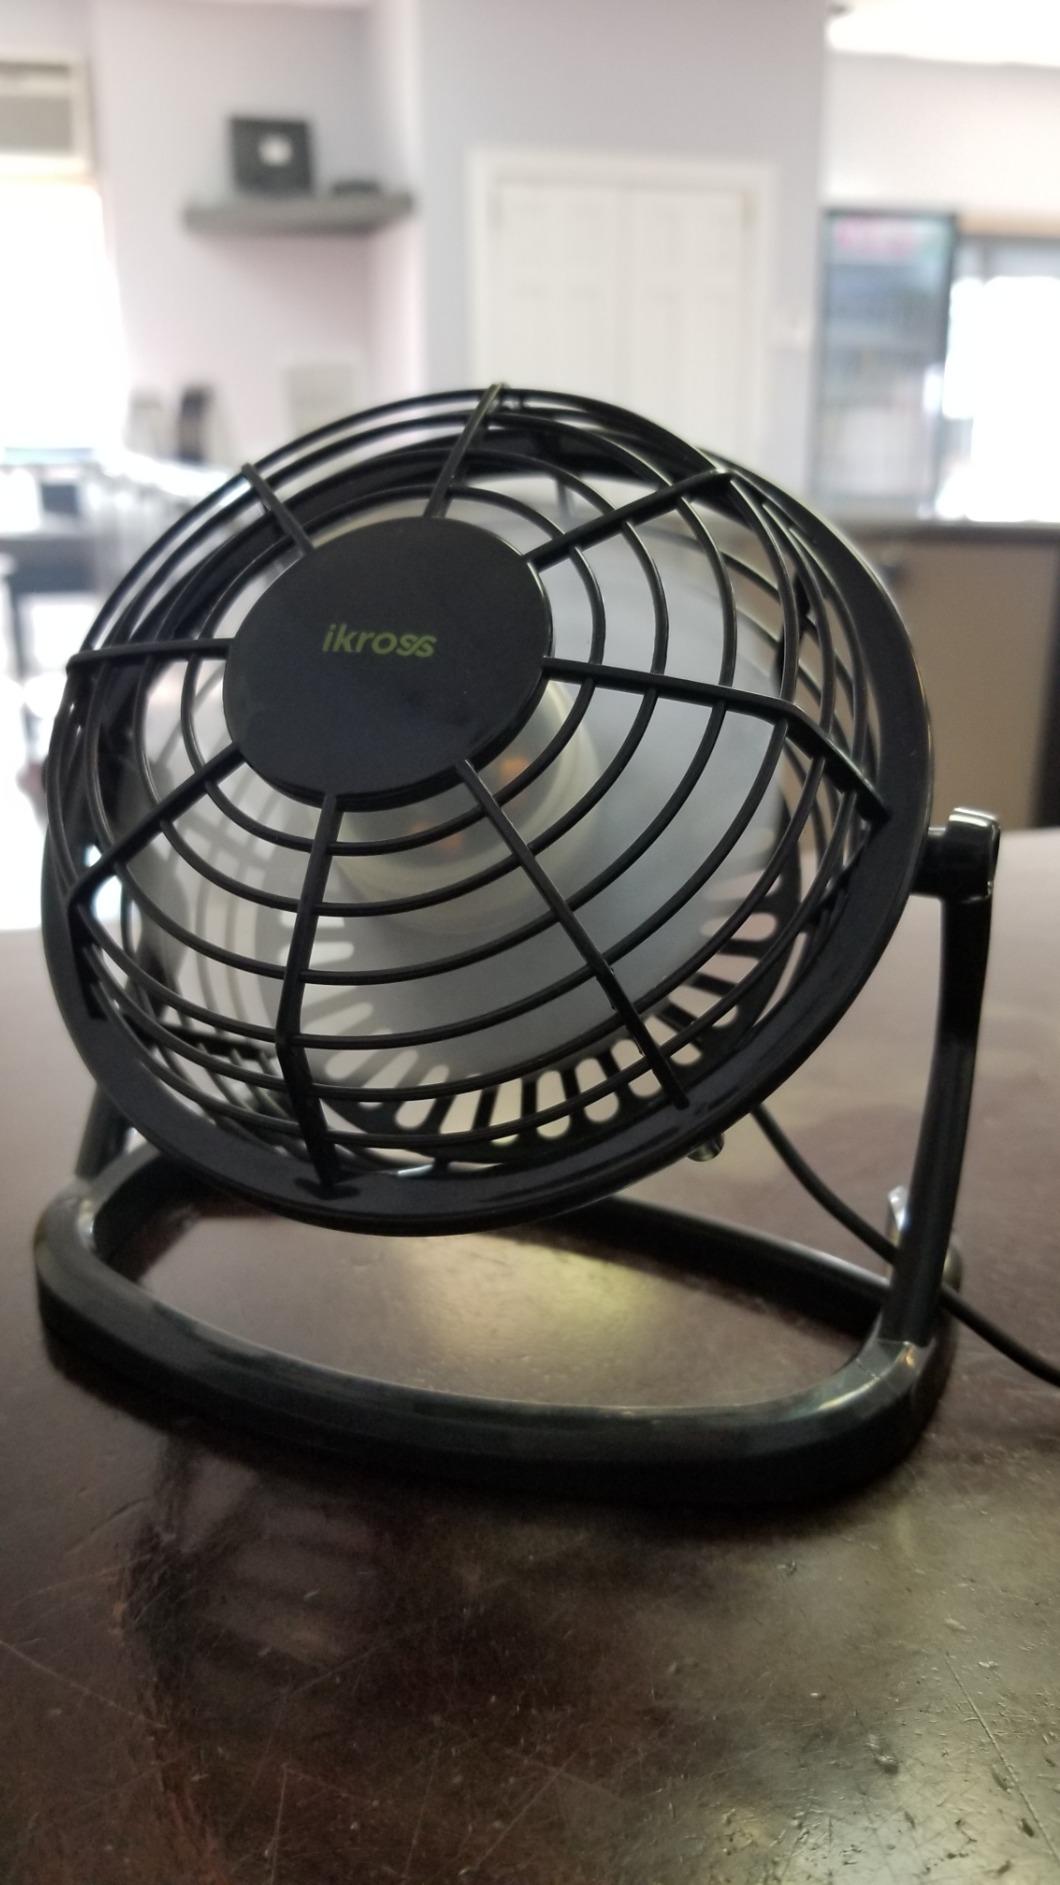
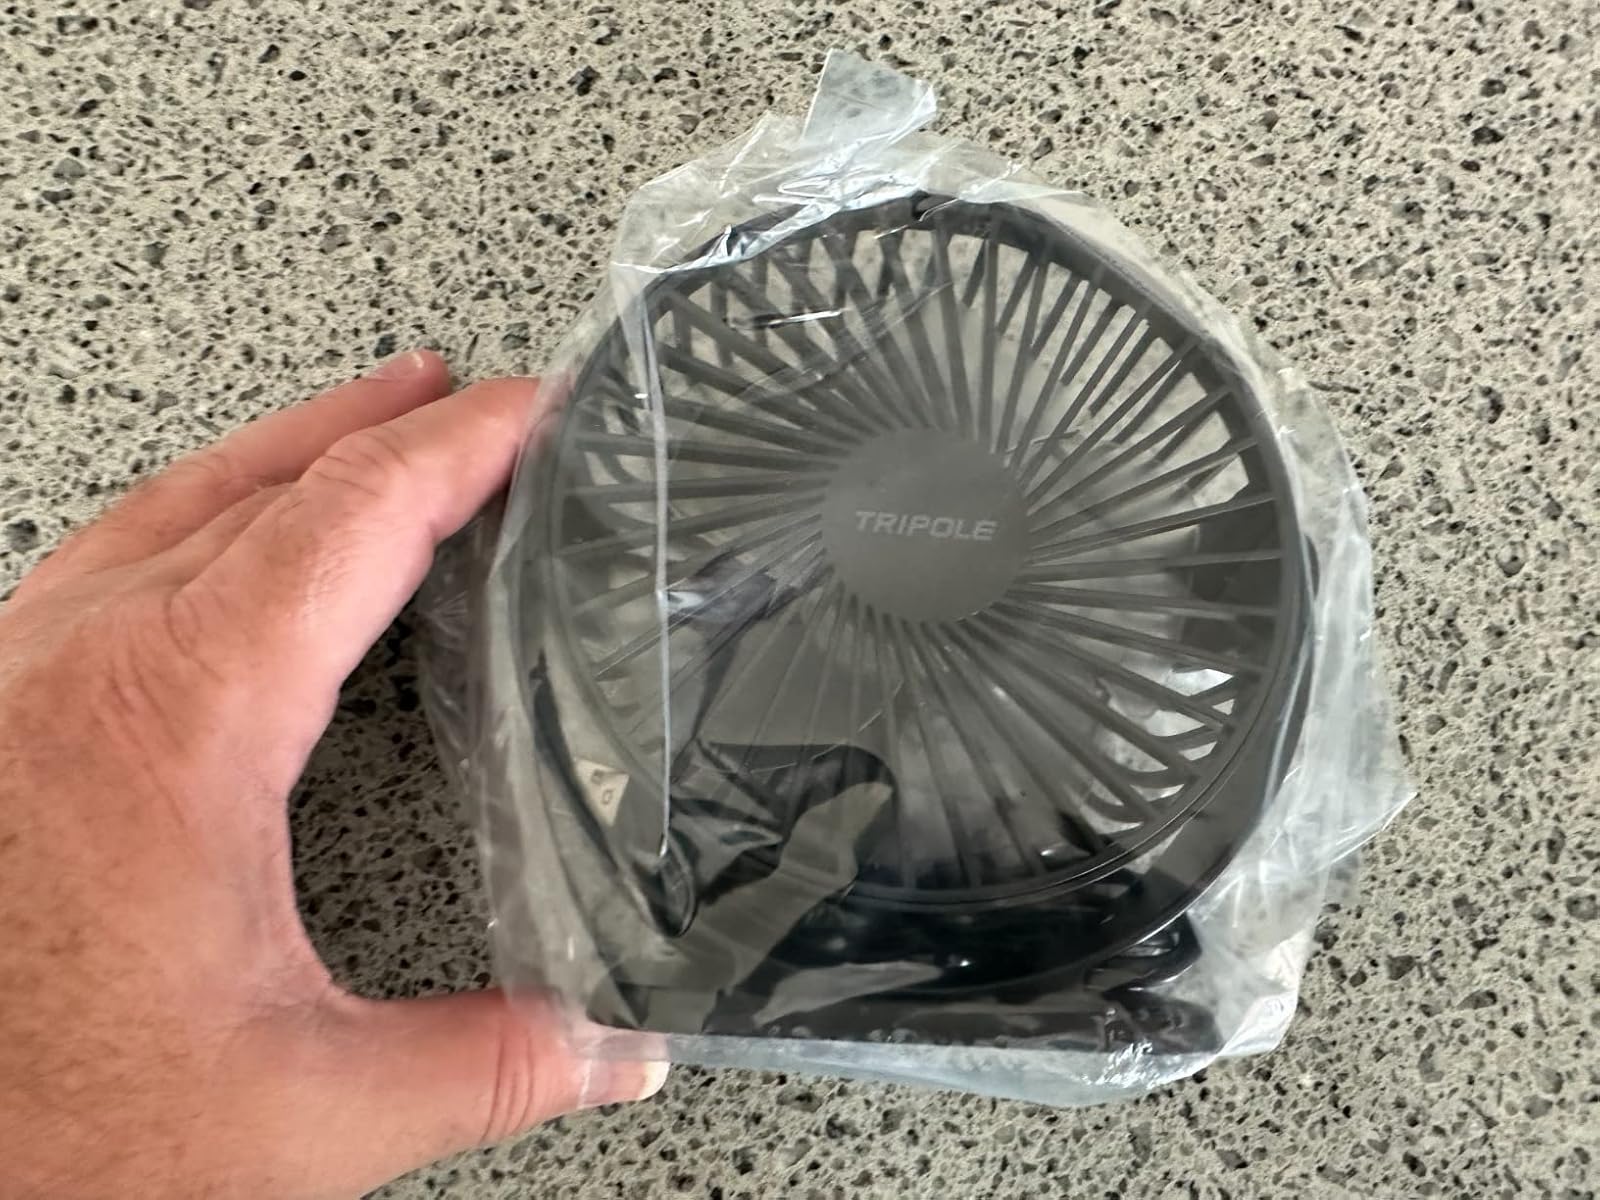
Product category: fan
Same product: no